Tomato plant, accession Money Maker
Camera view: tilt-top (135 deg); turntable rotation: 150 degrees
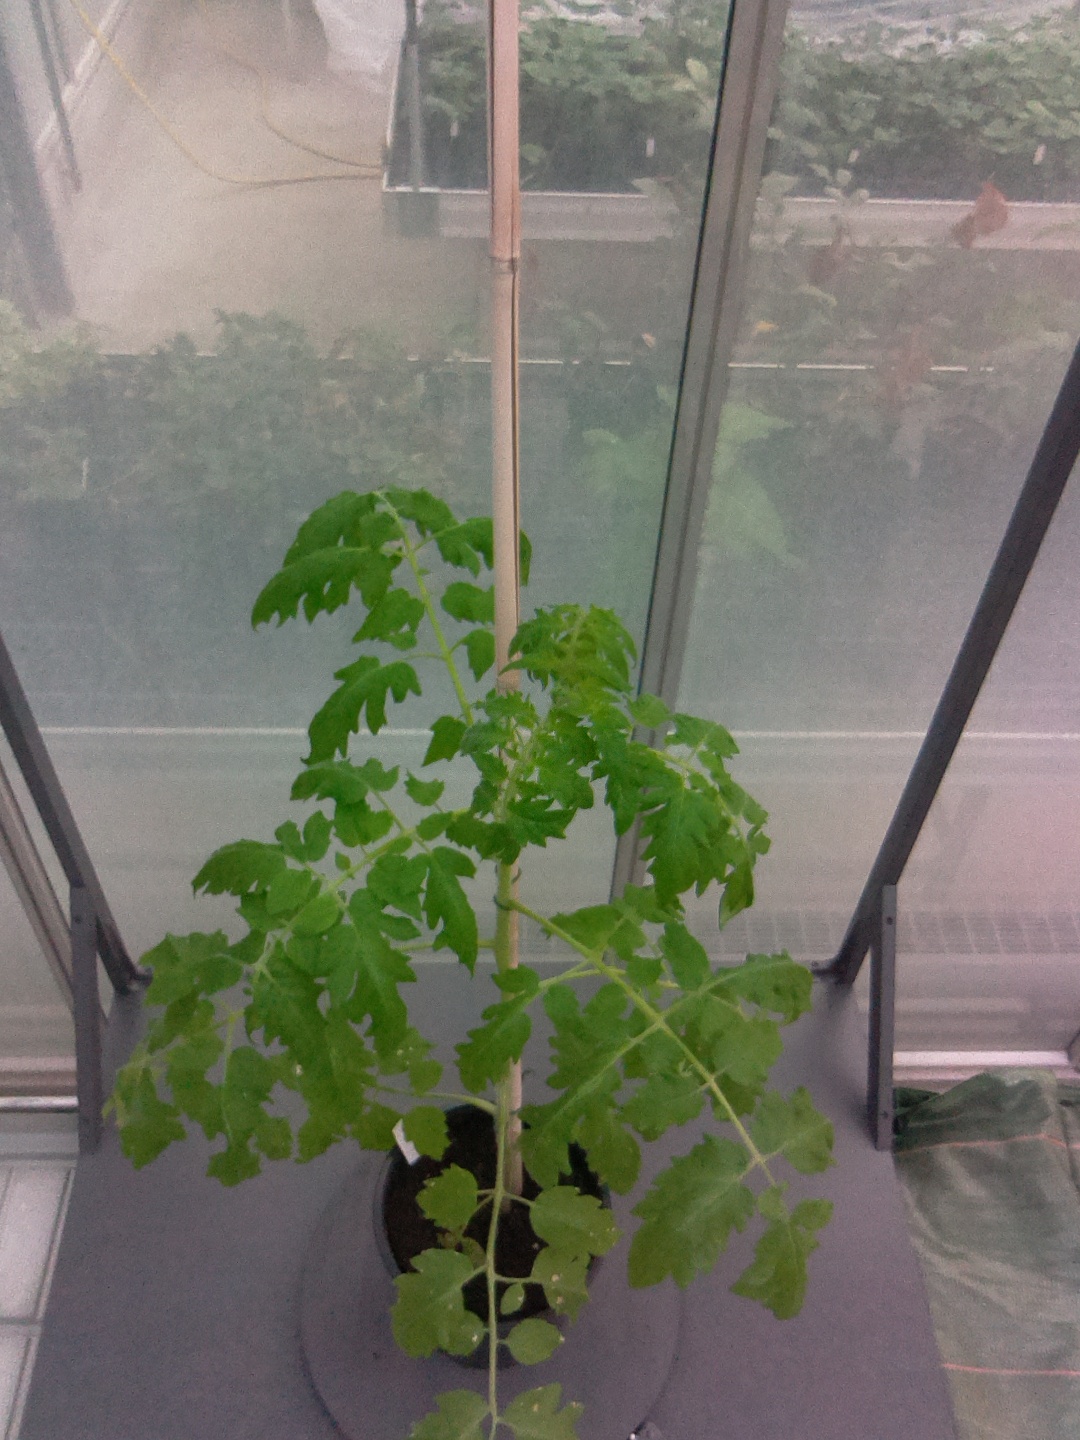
BBCH growth stage 53: 3 inflorescences visible